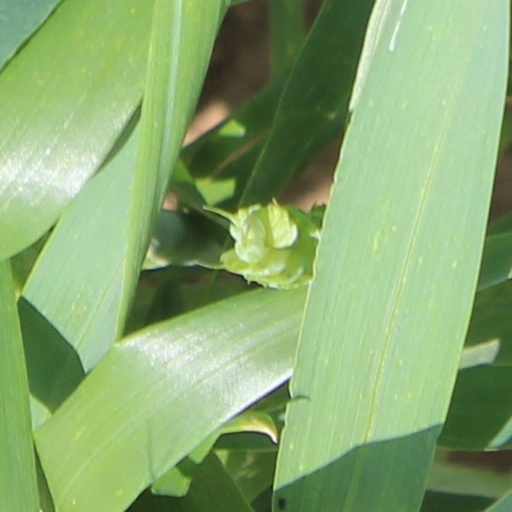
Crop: wheat